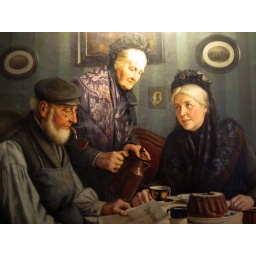
van schaack house bed & breakfast in kinderhook, upstate ny